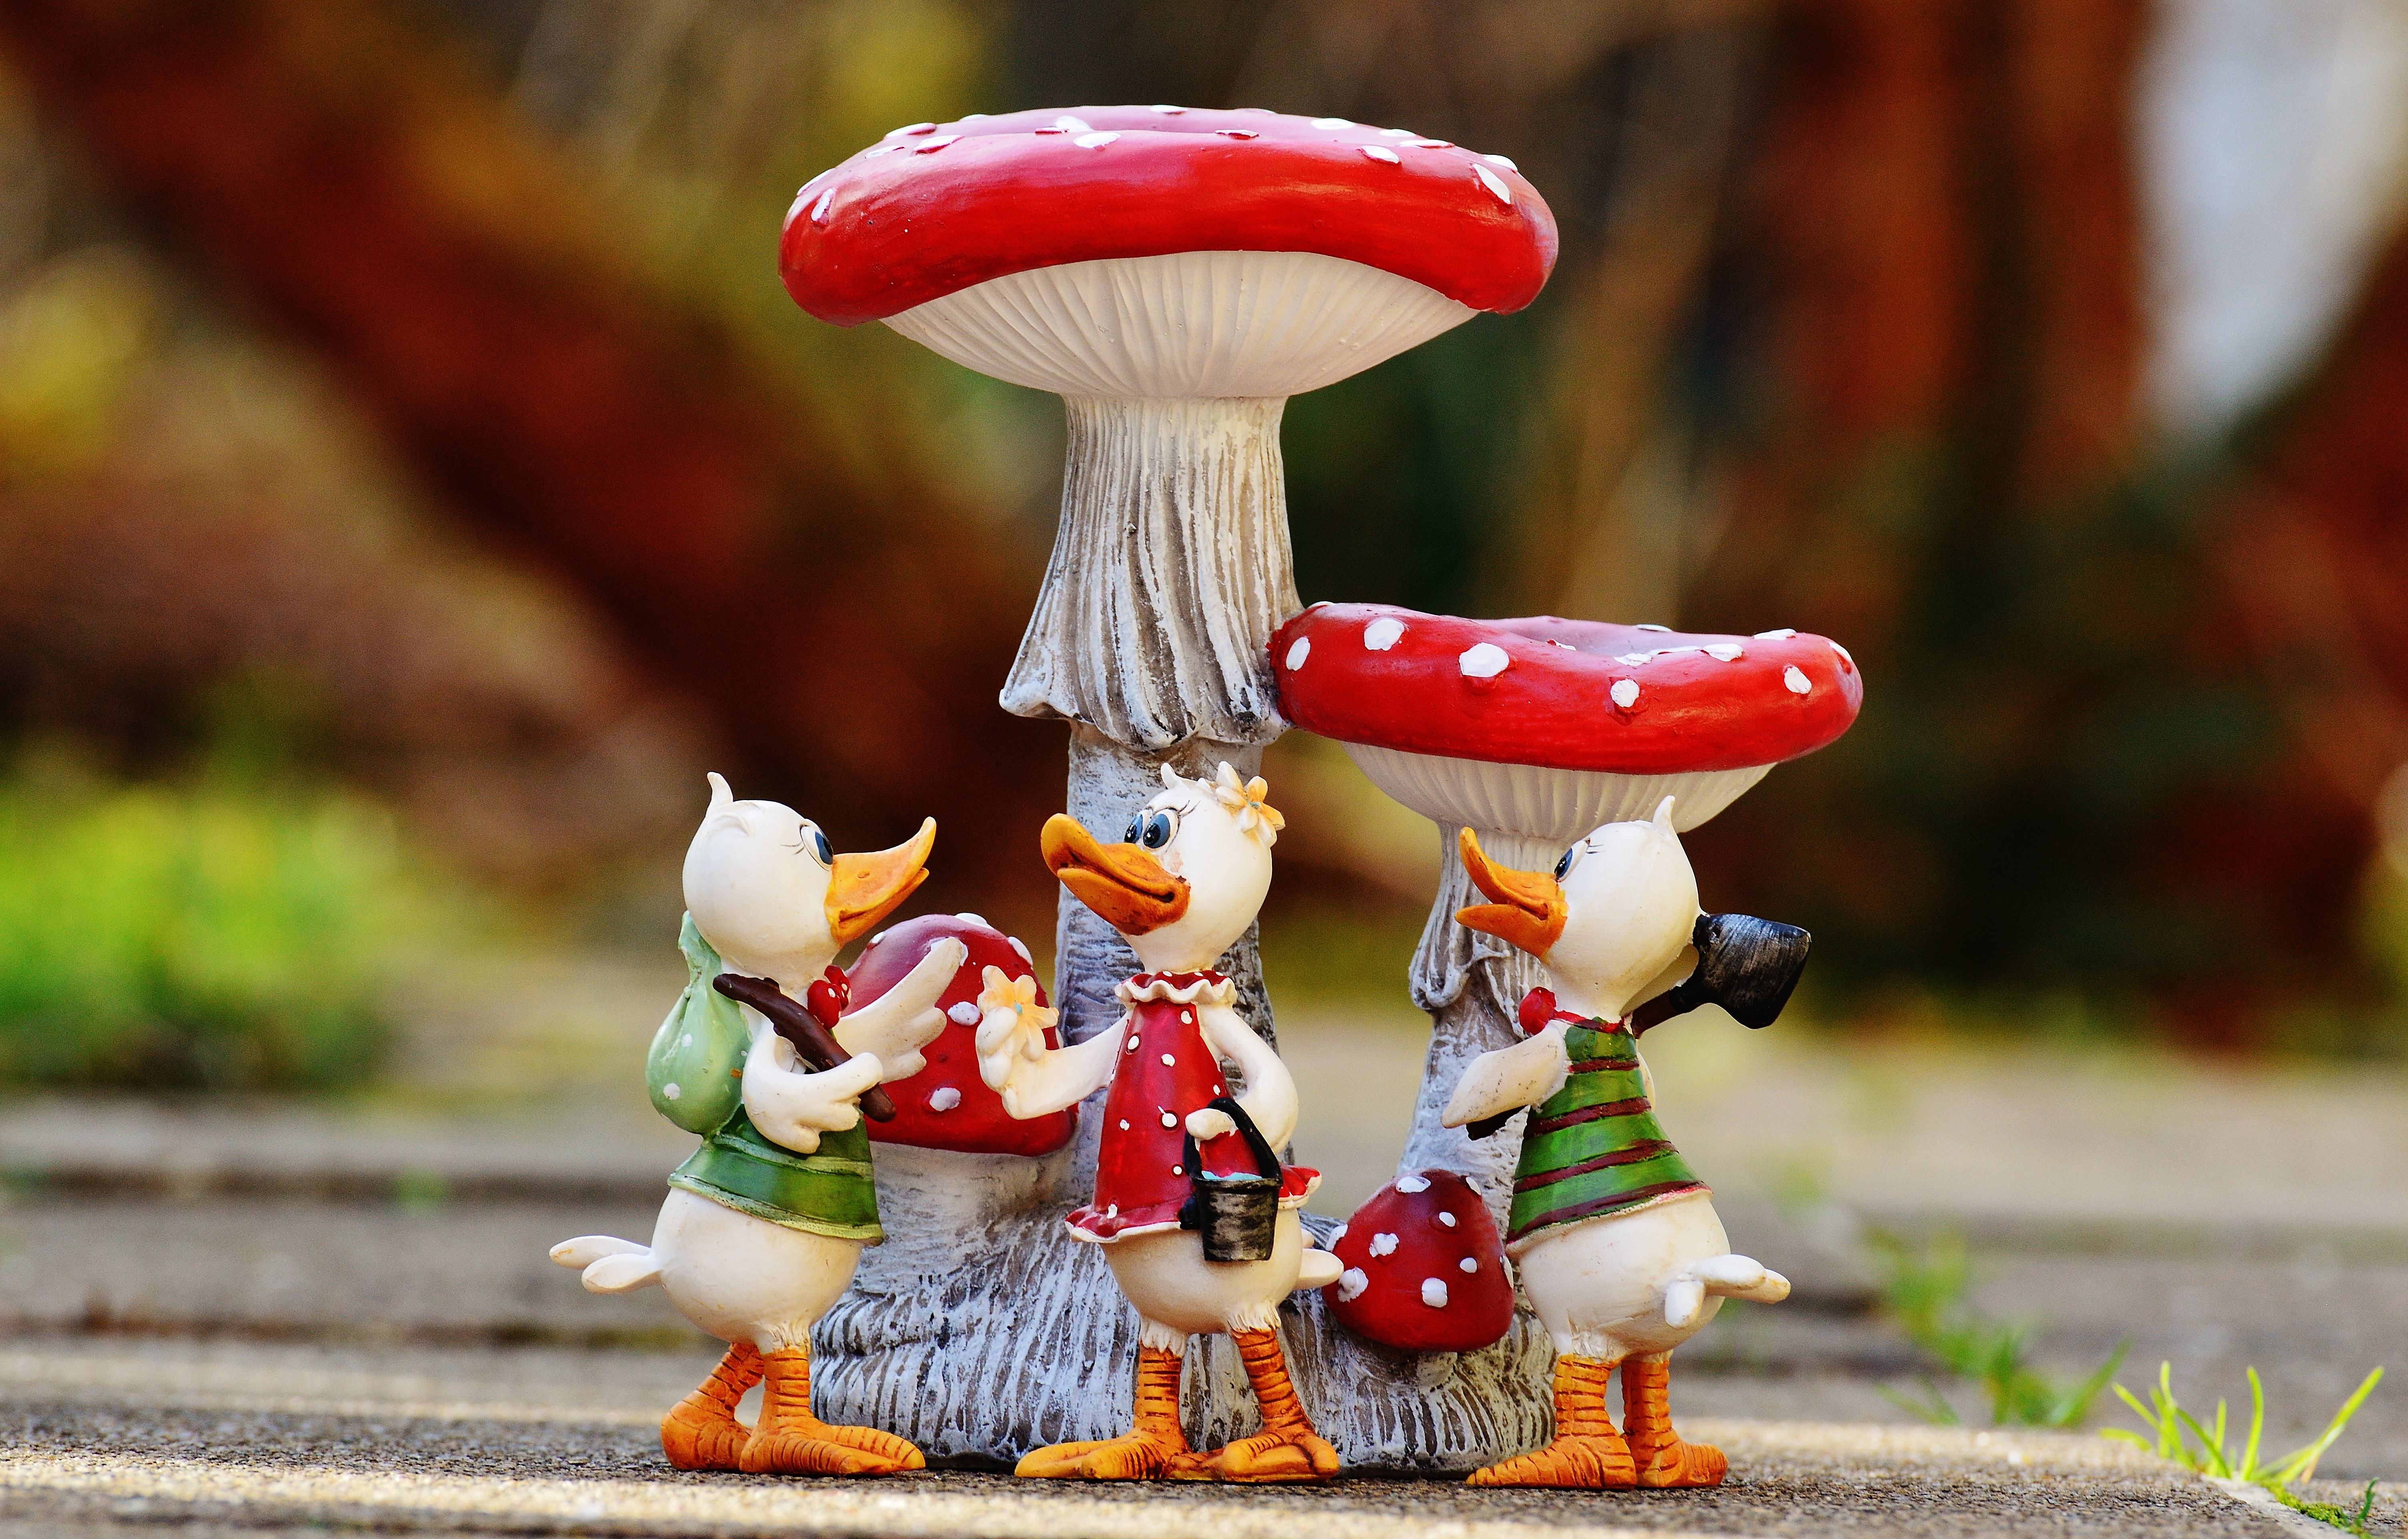
group, cute, red, toy, plumage, poultry, figure, mushrooms, fly agaric, funny, ducks, bill, waterfowl, water bird, animal world, art stone